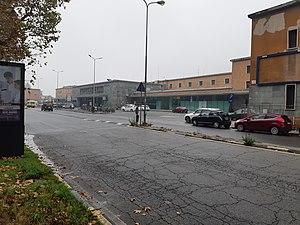
Gare de Alessandria (Italy) 2019